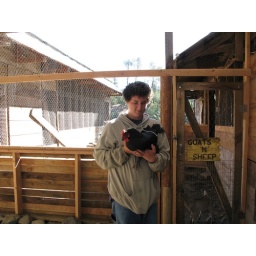
M and a chicken in the barn area.